Denys Wilkinson Building

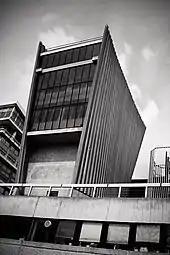
The fan-shaped superstructure built to house a Van de Graaff generator

The Denys Wilkinson Building is a prominent 1960s building in Oxford, England, designed by Philip Dowson at Arup in 1967.